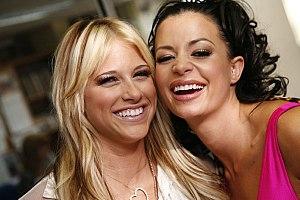
Candice Michelle Beckman-Ehrlich est une actrice, mannequin et catcheuse américaine.